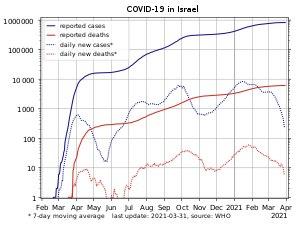
La pandémie de Covid-19 en Israël se répand à partir du 21 février 2020, malgré les mesures de confinement et de refus d'admission en Israël prises aussitôt par le gouvernement israélien.